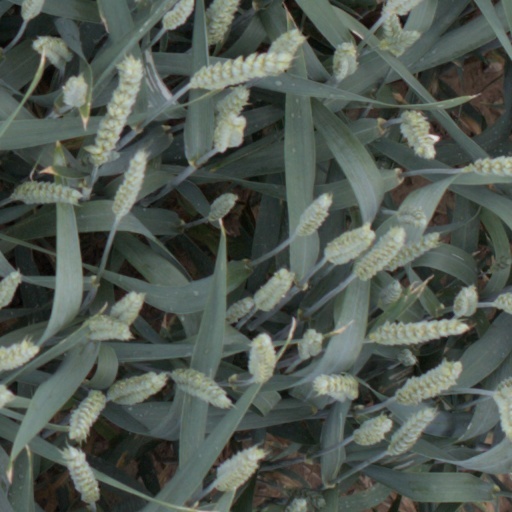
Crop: wheat